Sea of Azov

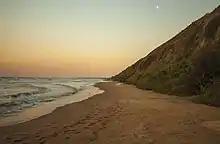
Azov Sea shore, with sea cliffs.

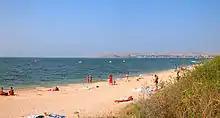
Beach in Shchyolkino in Crimea

The sea is relatively small and nearly surrounded by land. Therefore, its climate is continental with cold winters and hot and dry summers. In autumn and winter, the weather is affected by the Siberian Anticyclone which brings cold and dry air from Siberia with winds of 4–7 m/s, sometimes up to 15 m/s. Those winds may lower the winter temperatures from the usual −1 to −5 °C to below −30 °C. The mean mid-summer temperatures are 23–25 °C with a maximum of about 40 °C. Winds are weaker in summer, typically 3–5 m/s. Precipitation varies between 312 and 528 mm/year and is 1.5–2 times larger in summer than in winter.